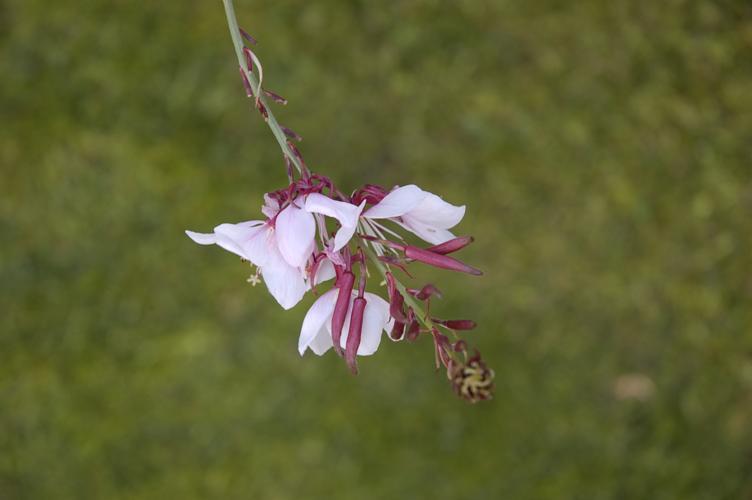
Label: gaura